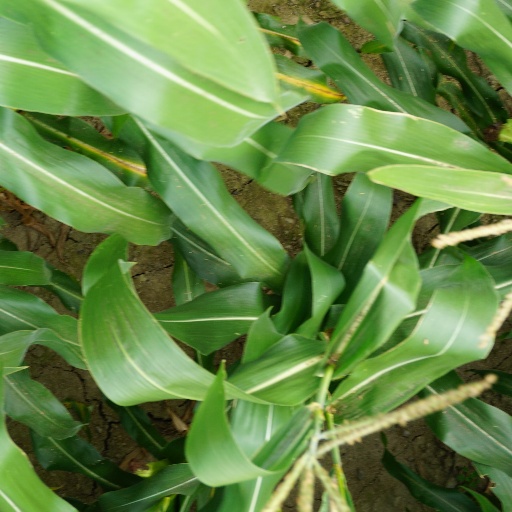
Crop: maize; corn